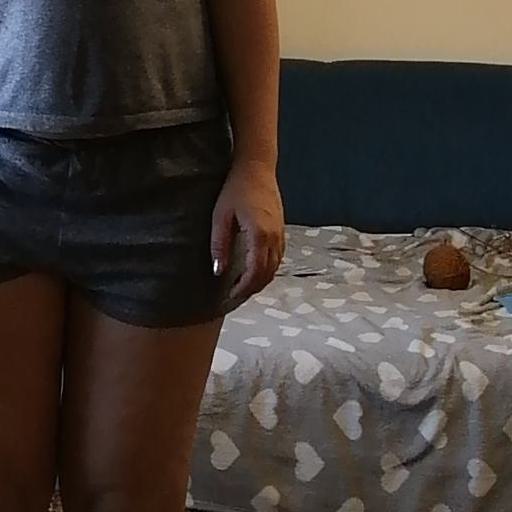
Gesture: no_gesture